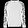
Label: Pullover